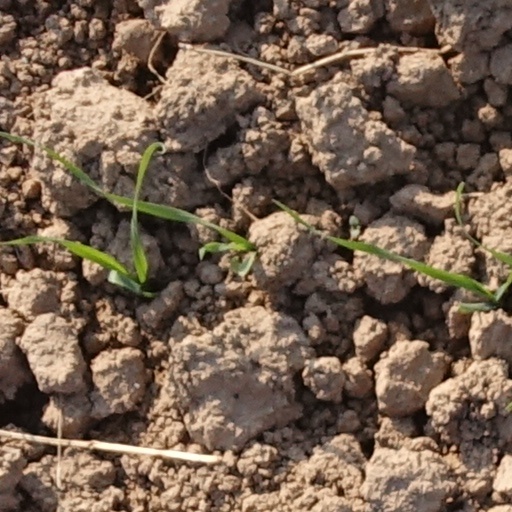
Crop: wheat